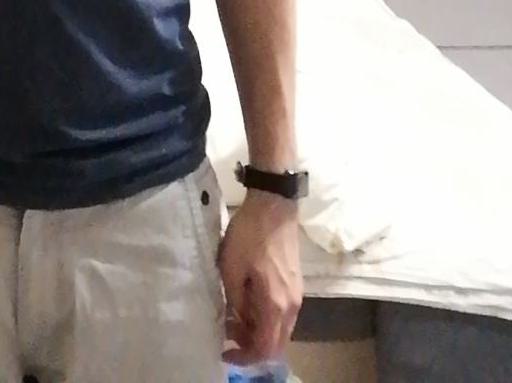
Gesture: no_gesture